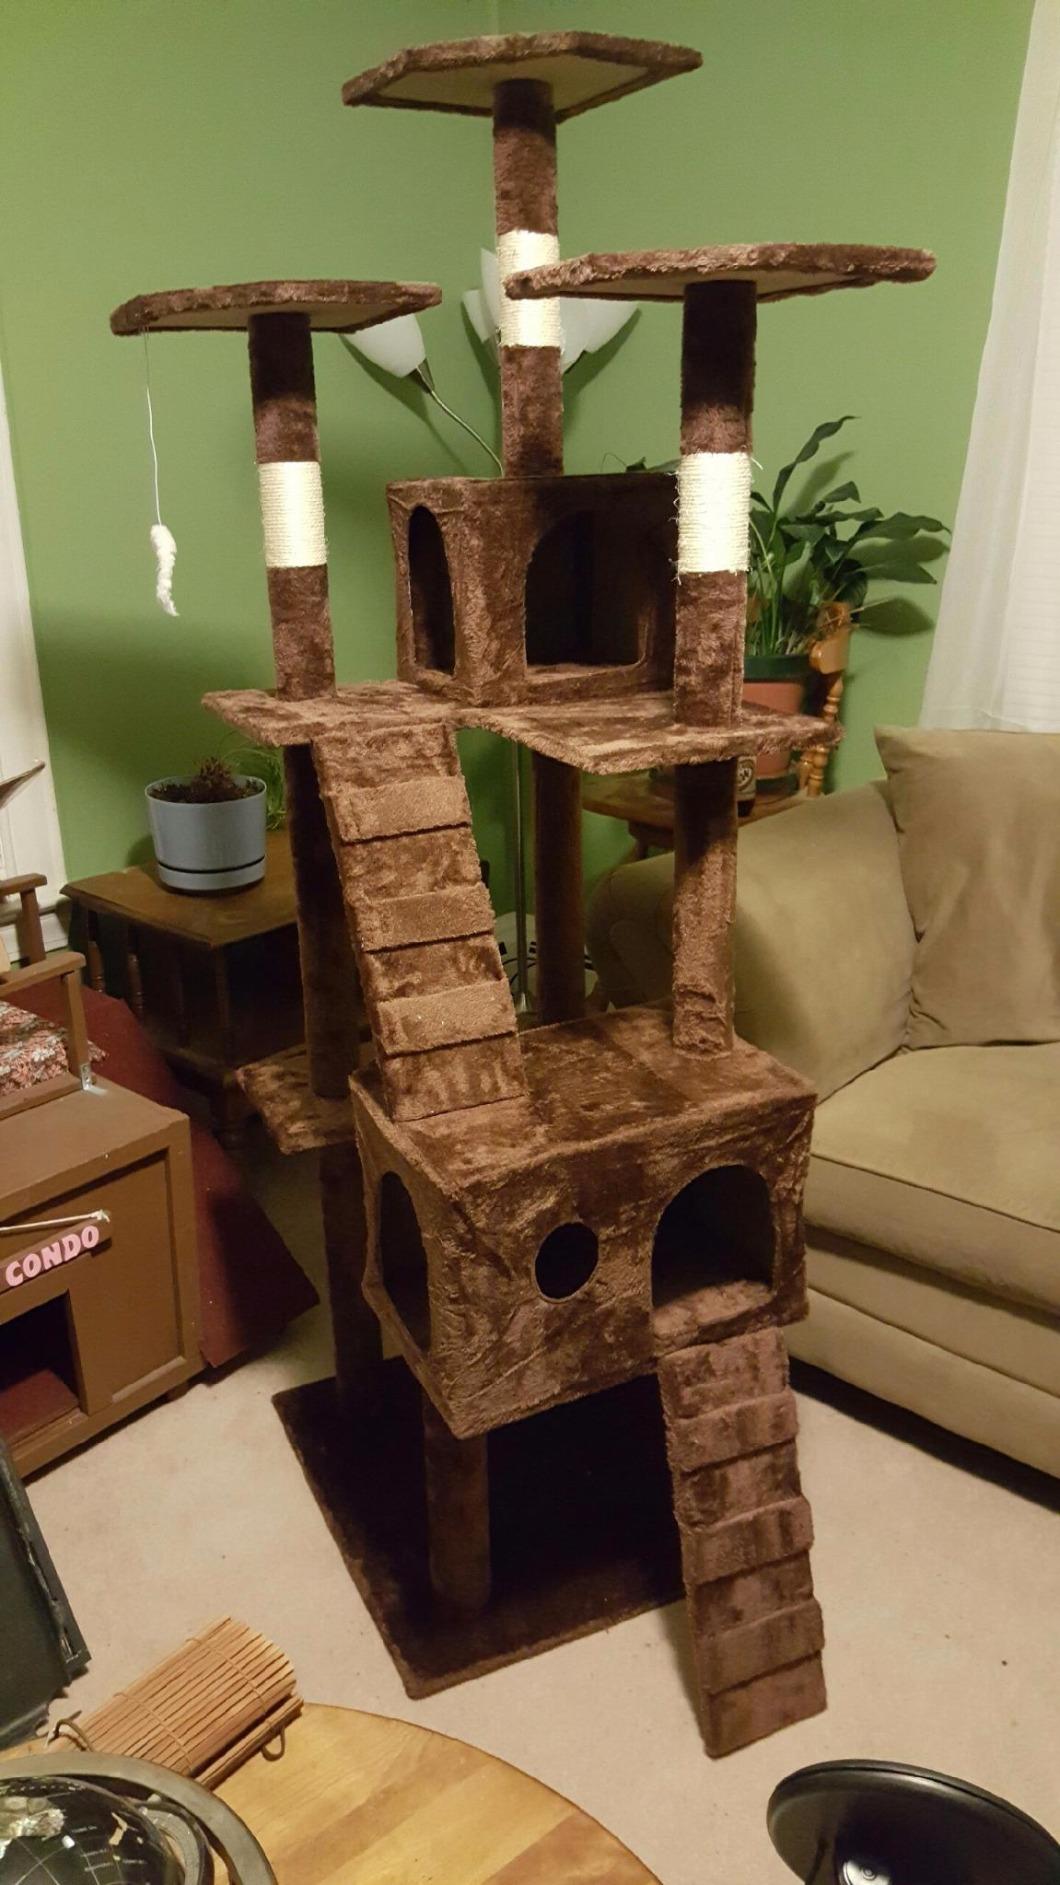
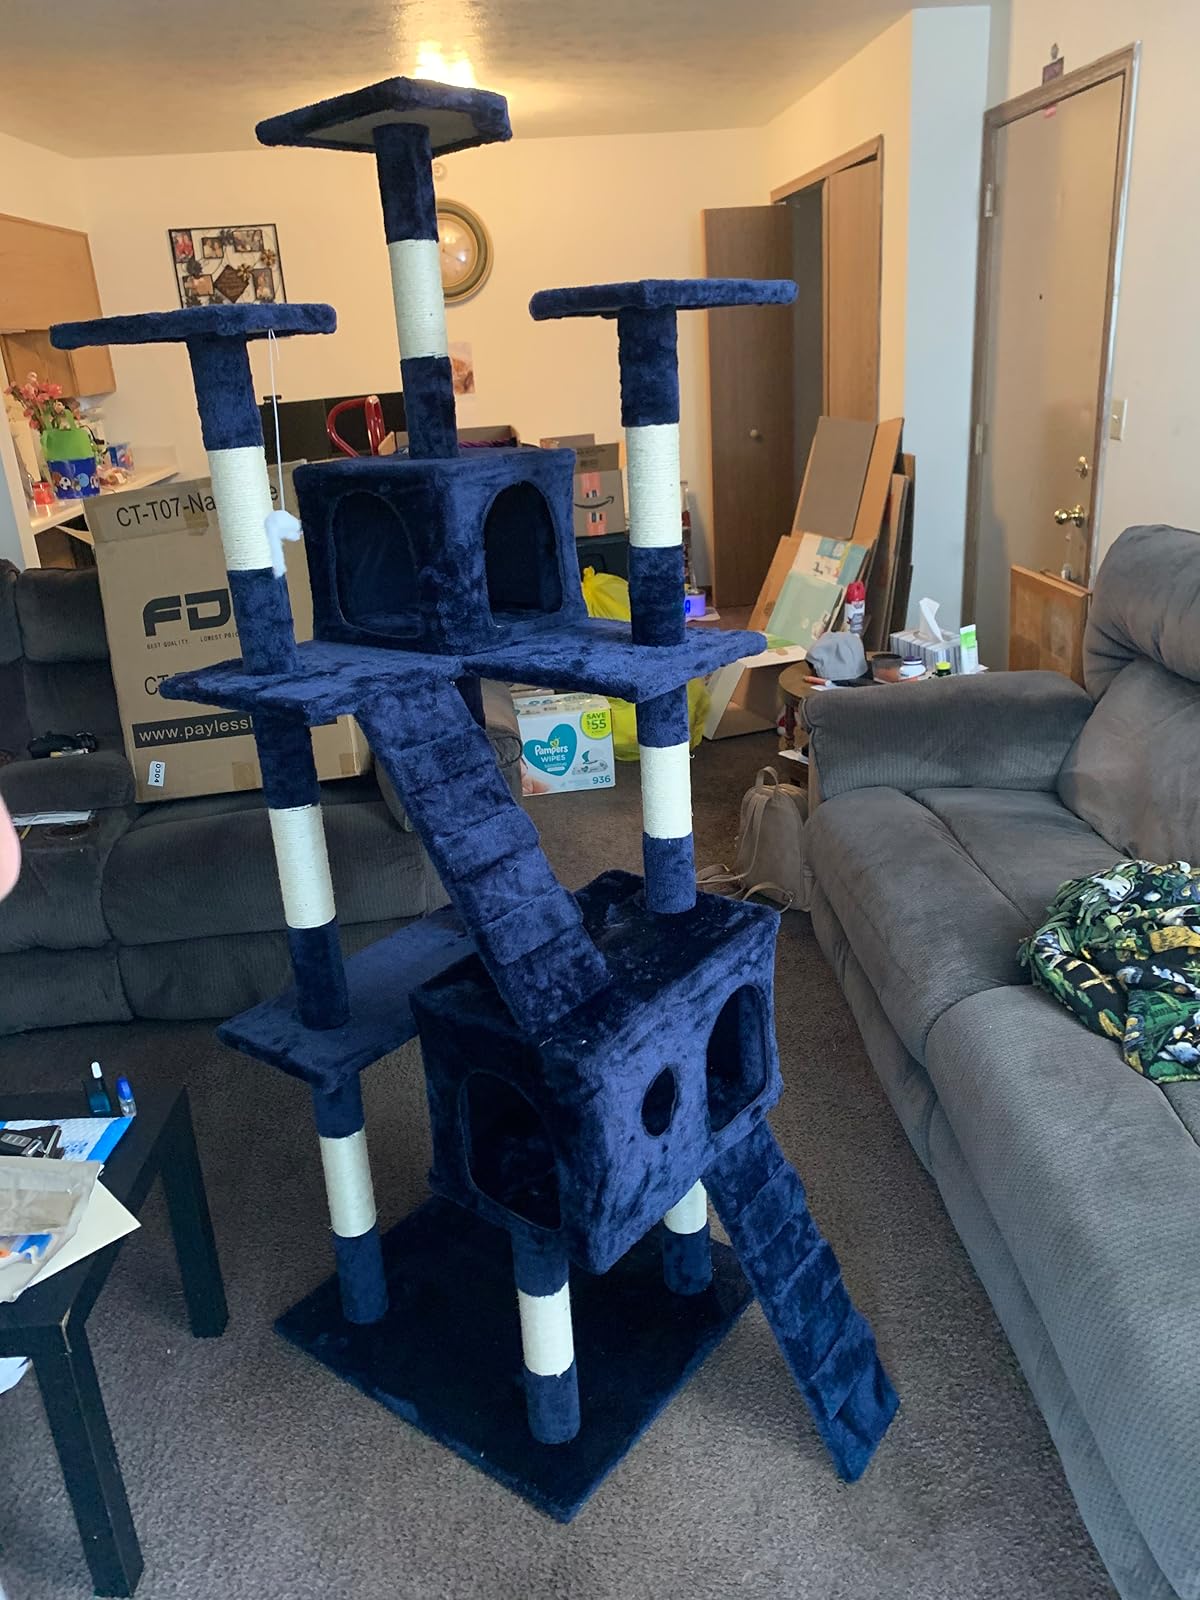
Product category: items_cat tree
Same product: no